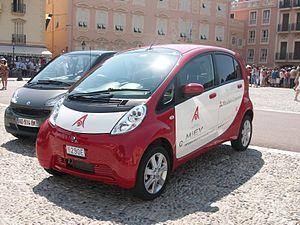
Une Mitsubishi MiEV devant le palais de Monaco
La Mitsubishi i est une petite voiture japonaise quatre-places à cinq portes de la catégorie des keijidōsha, produite par Mitsubishi Motors. Elle a été lancée sur le marché japonais dès janvier 2006.